St Leonards West Marina railway station

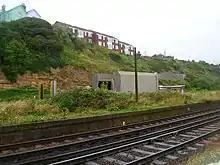
Platform remains in 2007.

An injunction obtained by the LB&SCR ensured the reopening of the line and the two companies began to share traffic receipts, culminating in an agreement in 1866 by which , the SER's intermediate station between Hastings and the LB&SCR's St Leonards station, became a joint station and facilities were provided here and at Hastings to allow joint SER/LB&SCR operation of the line. LB&SCR services were nevertheless not allowed to call at Warrior Square until December 1870, at which point the LB&SCR changed the name of its own St Leonards station to "St Leonards West Marina".